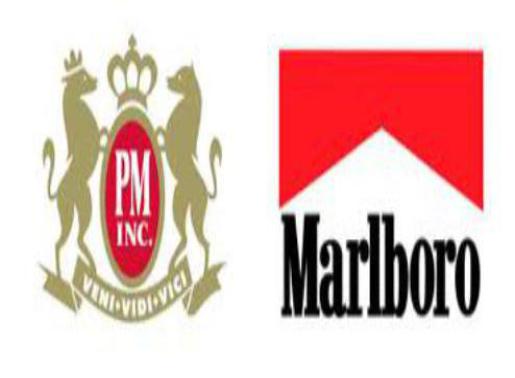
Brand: marlboro
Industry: Necessities